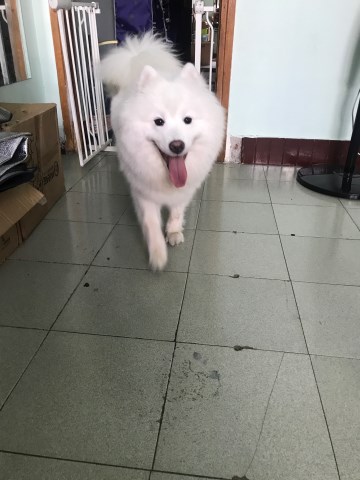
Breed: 2192-n000088-Samoyed